Midbrain

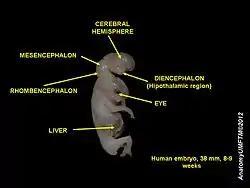
Mesencephalon of human embryo

During embryonic development, the midbrain (also known as the mesencephalon) arises from the second vesicle of the neural tube, while the interior of this portion of the tube becomes the cerebral aqueduct. Unlike the other two vesicles – the forebrain and hindbrain – the midbrain does not develop further subdivision for the remainder of neural development. It does not split into other brain areas. While the forebrain, for example, divides into the telencephalon and the diencephalon.